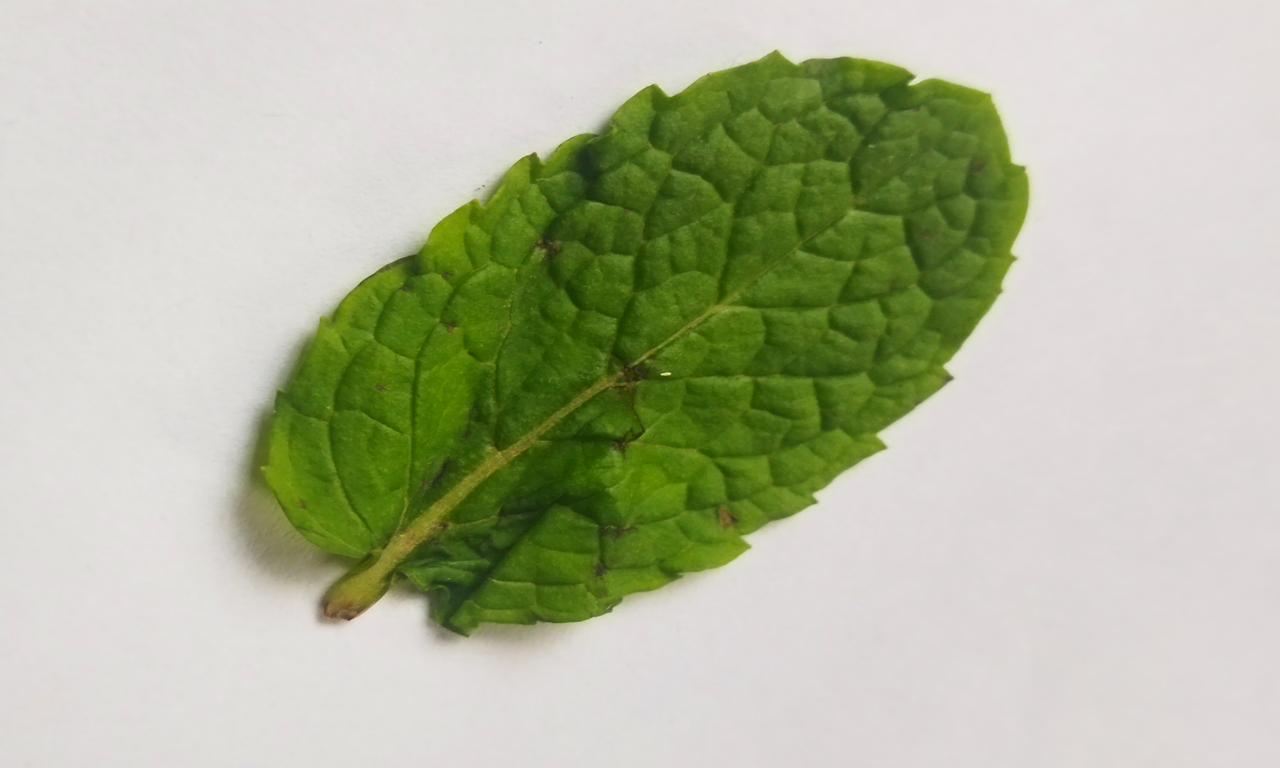
Label: Fresh